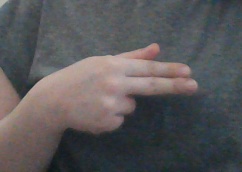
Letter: ghain